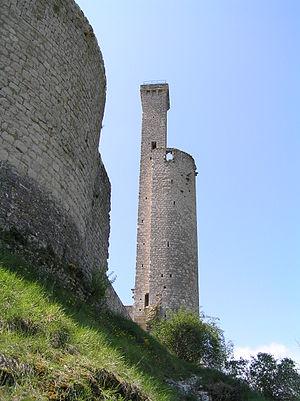
Ruines du château de Castelnau de Levis
Le château de Castelnau-de-Lévis est un château fort du XIIIᵉ siècle dont les vestiges se dressent sur la commune de Castelnau-de-Lévis, dans le département du Tarn et la région Occitanie.